Botanischer Garten der Universität Regensburg

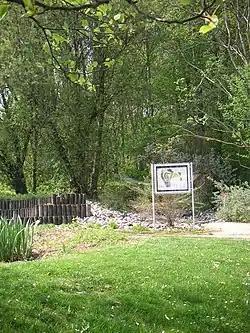
Botanischer Garten der Universität Regensburg

The Botanischer Garten der Universität Regensburg is a botanical garden maintained by the University of Regensburg on campus at Universitätsstraße 31, Regensburg, Bavaria, Germany. It comprises . The garden is open daily except Saturday in the warmer months.